Graciela Bianchi

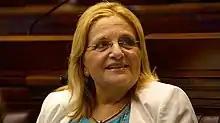

Graciela Elena Bianchi Poli (born 14 November 1953) is a Uruguayan lawyer, notary, teacher, and politician of the National Party. She served as Senator of Uruguay in the 49th Legislature. She is known for her interventions in constant confrontation with the opposition and for posting fake news on social media.